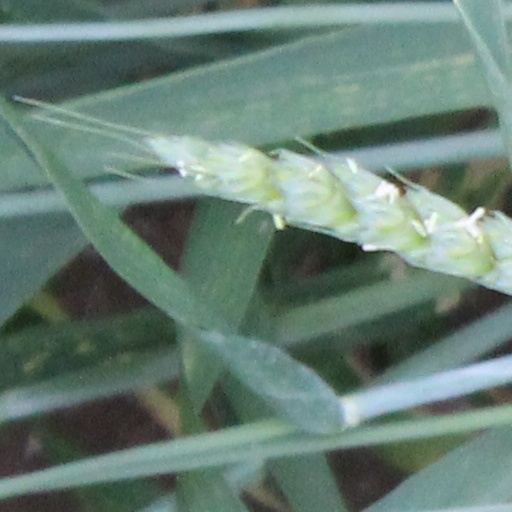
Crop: wheat